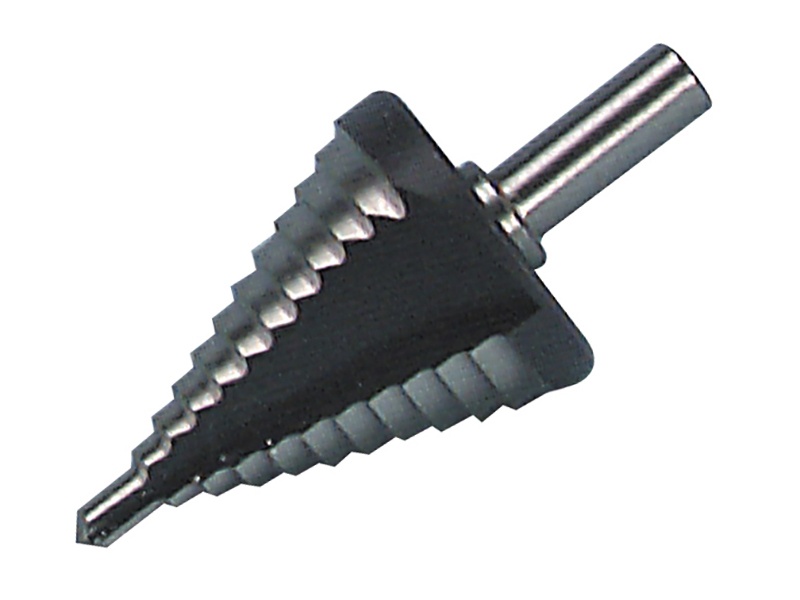
Halls BSM2 BSM2 Bradrad® Tool 6-36mm with 10mm Shank
The Hall Bradrad® precision tools drill and deburr in material thicknesses up to 10mm. Designed for industrial applications, each step produces accurate, parallel holes with a small clearance on the nominal diameter. It positively deburrs the entry side as the hole is drilled, and if the work can be reversed, both sides. 'S’ Type Bradrad® drills are used to machine a wide variety of materials and for many different applications. No pilot drill is required, and good quality deburred holes are produced with minimum fuss using a bench drill or light pedestal drilling machine. Each Bradrad® has eleven different drilling diameters. When drilling metals always use a coolant. The Halls Bradrad® Tool has the following specification: Drill Sizes: 6, 9, 12, 15, 18, 21, 24, 27, 30, 33 & 36mm. Shank: 3/8in (10mm).
Brand: Halls
Category: Hardware > Tools > Drills > Augers > Hand Augers